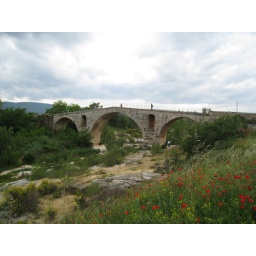
built 2000 years ago by the Romans, the French used this bridge for auto traffic until 1991...